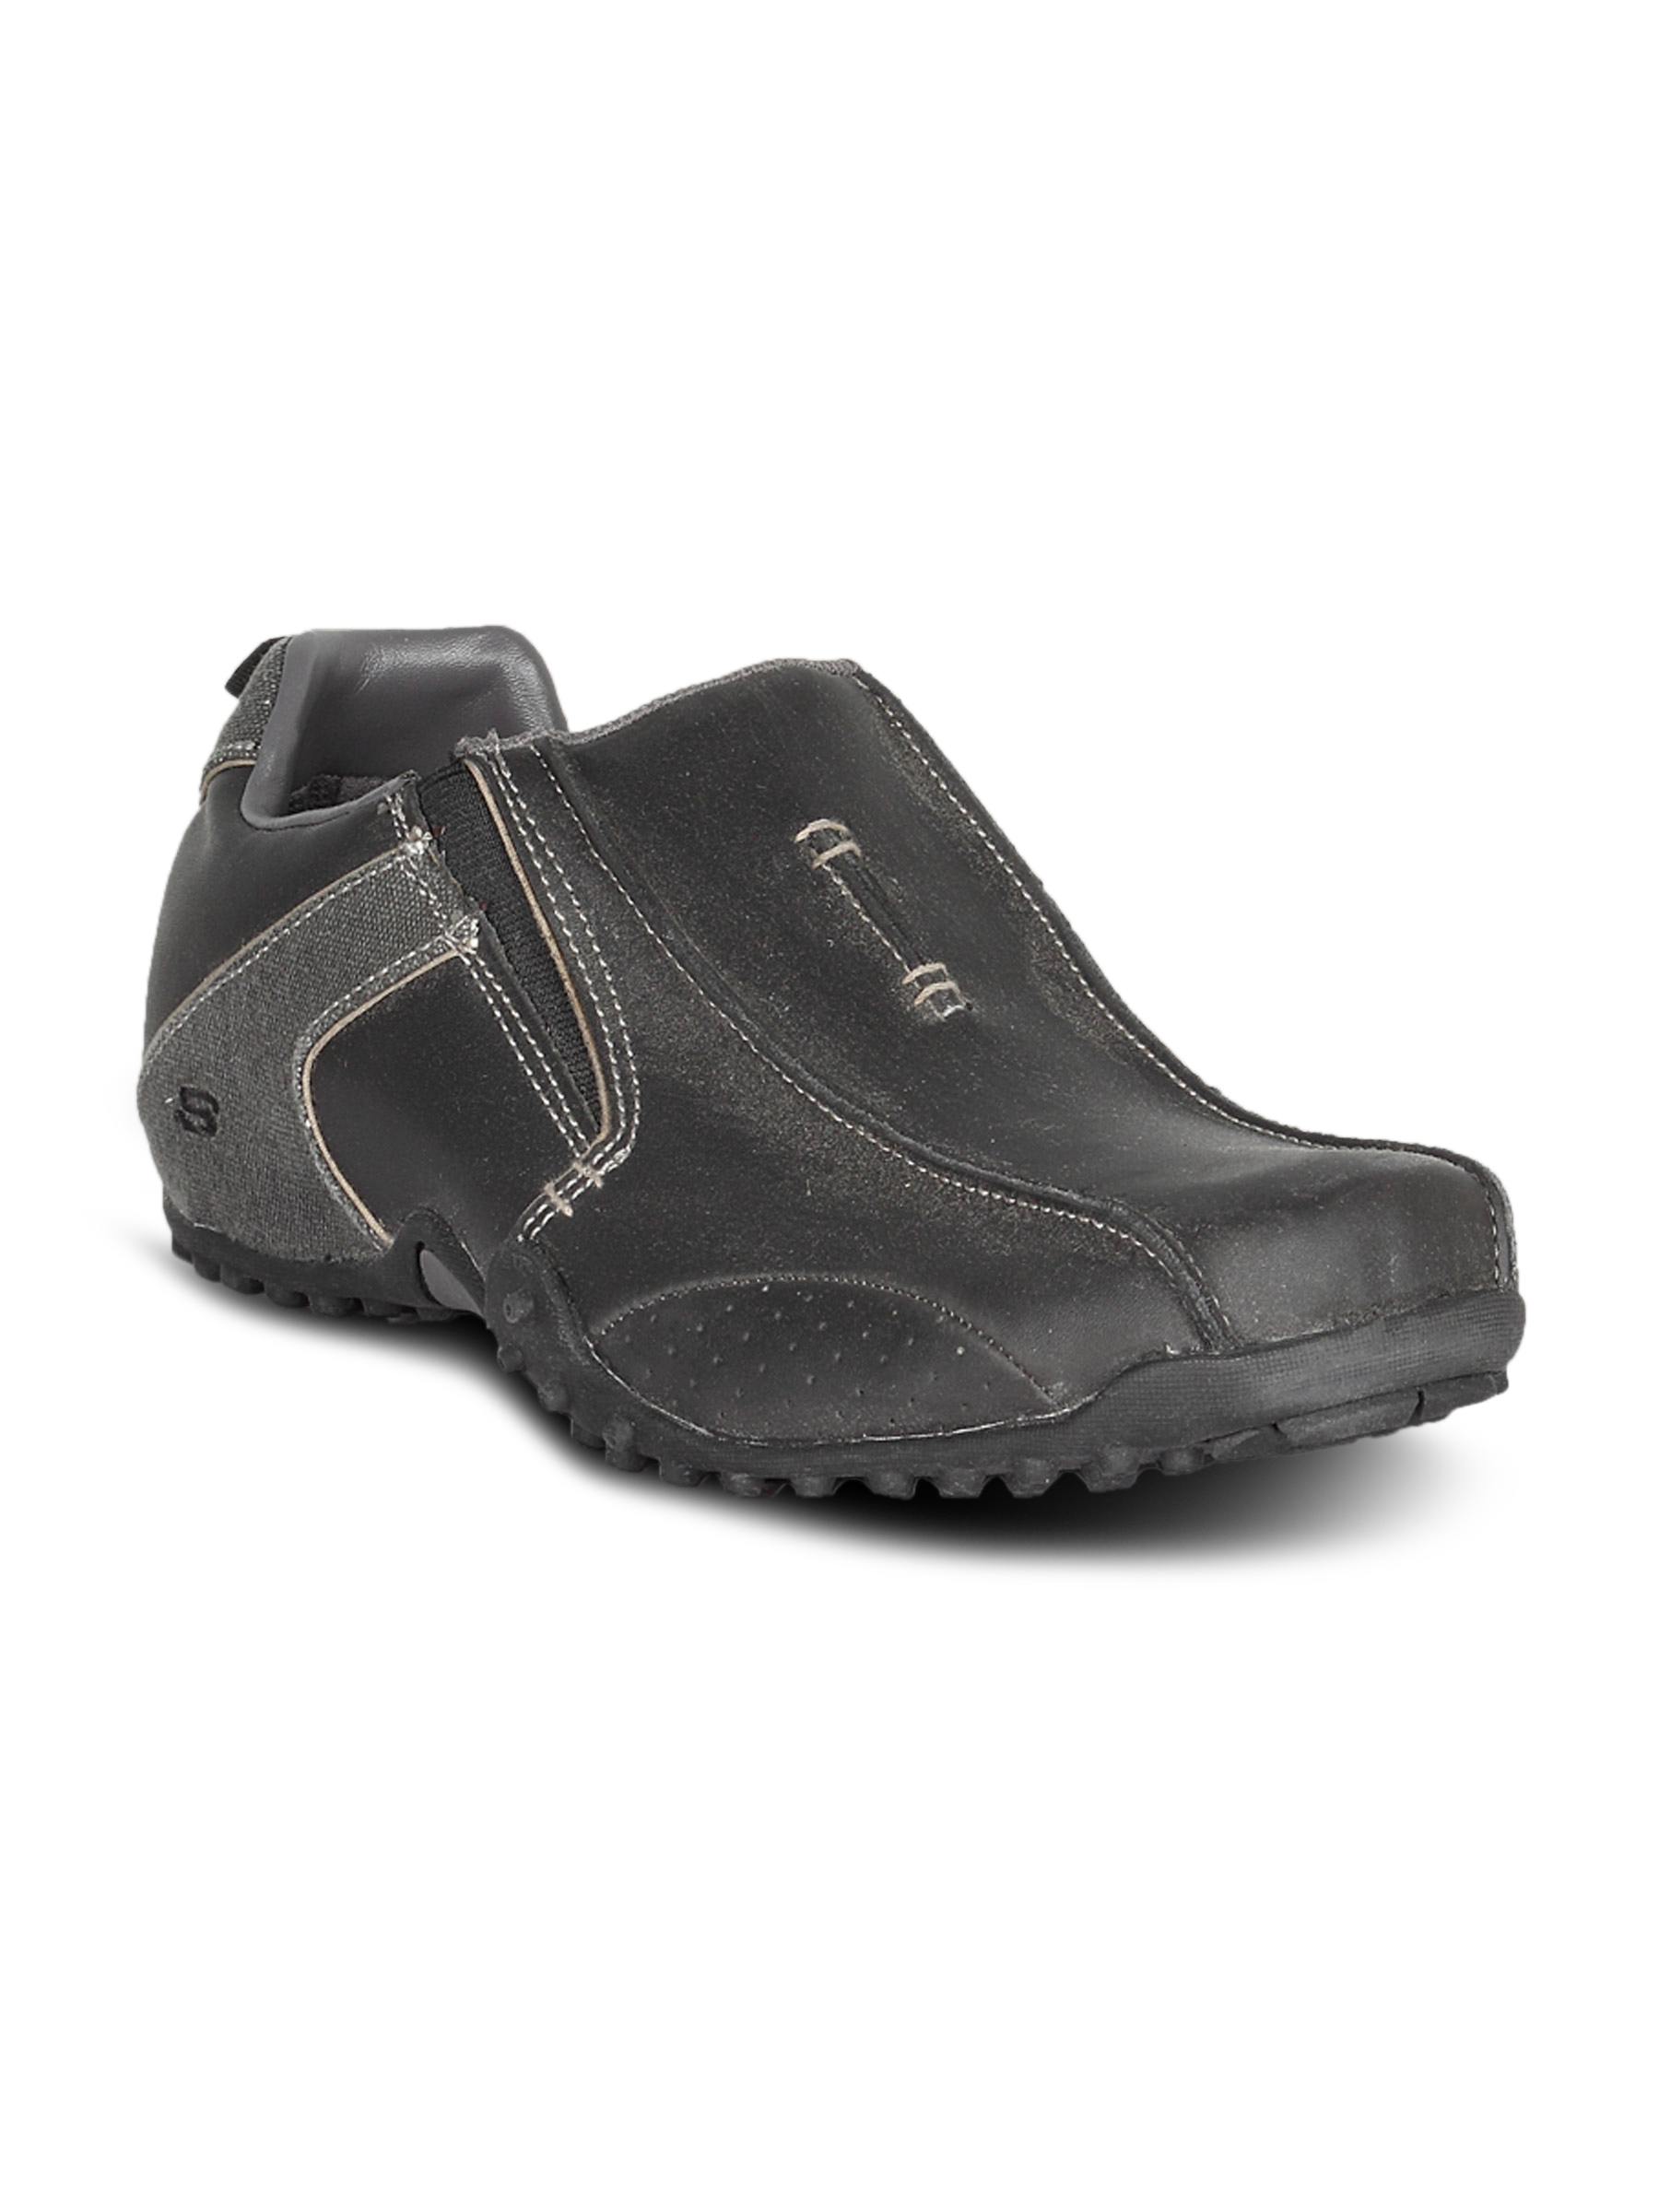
Skechers Men's Icurbantrack Solver Black Shoe
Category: Footwear / Shoes / Casual Shoes
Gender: Men
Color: Black
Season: Winter 2015
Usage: Casual